Alon Ushpiz

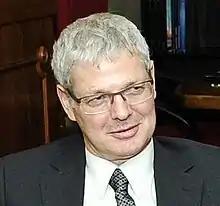
Ushpiz in 2015

Alon Ushpiz (Hebrew: אלון אושפיז) is an Israeli diplomat who served as the Director General of the Foreign Ministry of Israel, from 2020 to 2023. He previously served as the ambassador of Israel to India and non resident ambassador to Sri Lanka, from 2011 to 2014.